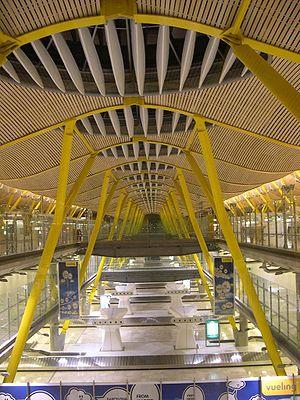
L'aéroport Adolfo Suárez Madrid-Barajas est le plus important d'Espagne et dessert la ville de Madrid. En 2013, il est classé 29ᵉ aéroport mondial et 5ᵉ en Europe. Il est situé à 13 km au nord-est du centre de Madrid et compte quatre terminaux. L'aéroport est géré par Aeropuertos Españoles y Navegación Aérea. Son nom est celui de Barajas, un des vingt-et-un districts de Madrid. La majeure partie des emprises de l’aéroport occupe approximativement la moitié nord-est de ce district, dans les quartiers de Aeroporto et Timón. L'aéroport est desservi par des stations de métro, et une ligne ferroviaire.